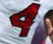
Number: 4